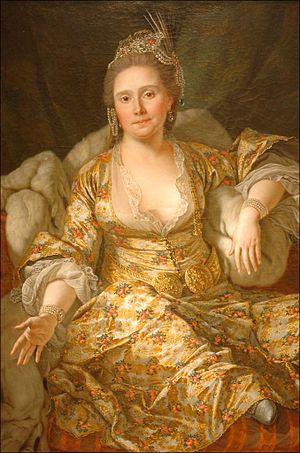
Antoine Favray, né le 8 septembre 1706 à Bagnolet et mort le 9 février 1798 à Malte, est un peintre français de l'ordre de Saint-Jean de Jérusalem et commandeur de l'Ordre.